Michael Piller

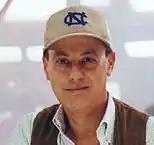
Piller in 1998

Michael Piller (May 30, 1948 – November 1, 2005) was an American television scriptwriter and producer, who was best known for his contributions to the "Star Trek" franchise.